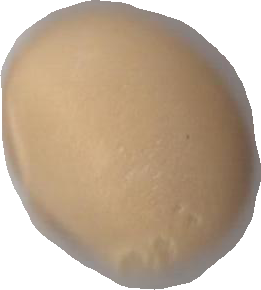
Variety: Dega